International Bus Roadeo

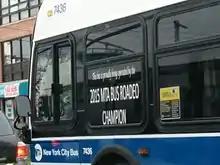
A decal announcing the fact that a bus is being operated by the winner of the 2015 MTA Bus Roadeo.

The International Bus Roadeo is the final competition in a system of qualifying roadeos held at the regional, state, and district levels. Bus operators from across North American are represented at the roadeo. For instance, the Corpus Christi Regional Transit Authority Roadeo winners go on to a state competition in Waco. The winners of each regional or state roadeo go on to represent their region at the international roadeo.